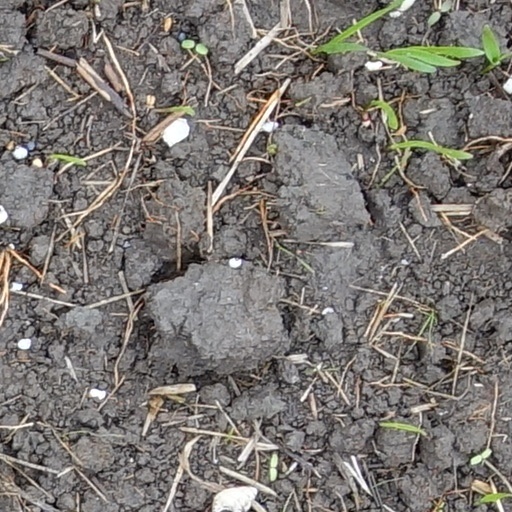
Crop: wheat